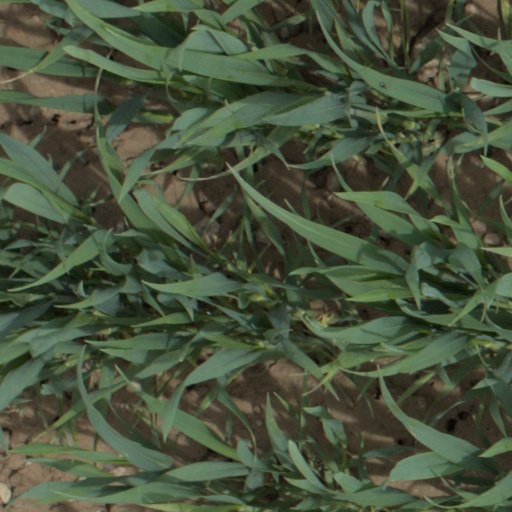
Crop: wheat